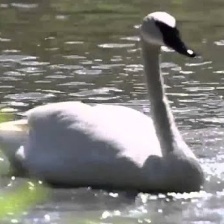
Species: TRUMPTER SWAN
Scientific name: CYGNUS BUCCINATOR
ImageNet parent category: black_swan